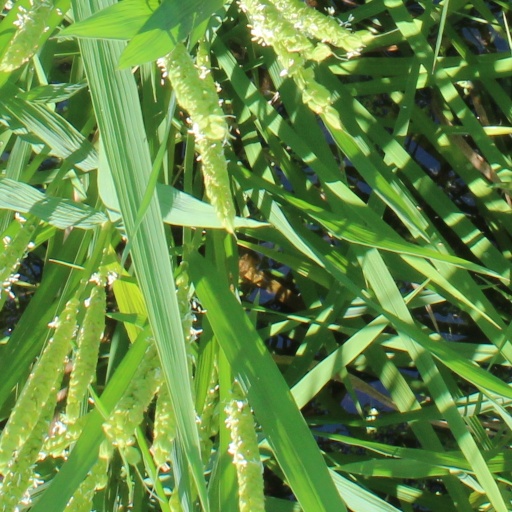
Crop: rice